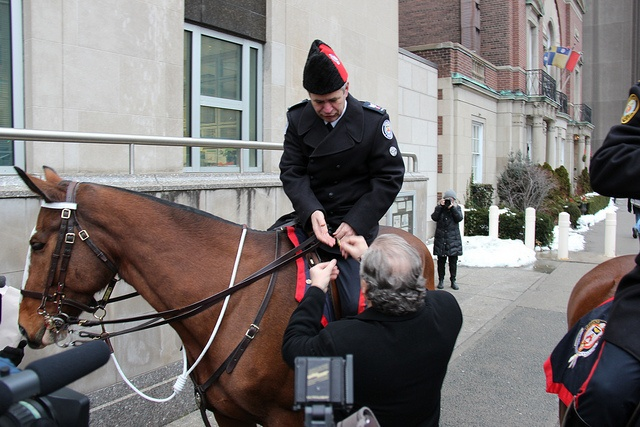
The man riding the horse is in uniform.
A man sitting on the back of a brown horse.
A man in a black and red uniform sitting on a horse talking to another man.
Man in black coat and red and black hat sitting on a brown horse in town.
a man in a uniform is riding on a horse